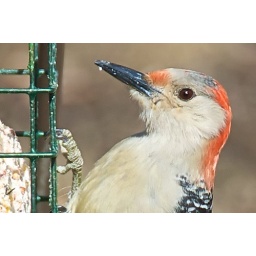
The female is clearly identified by the break in the red cap on the crown.